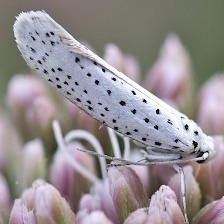
Species: BIRD CHERRY ERMINE MOTH